Ben X

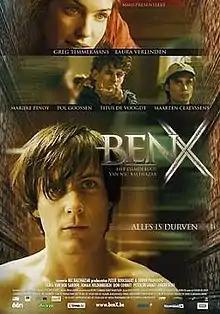
Theatrical release poster

Ben X is a 2007 Belgian-Dutch psychological thriller film based on the novel "Nothing Was All He Said (Dutch: Niets Was Alles Wat Hij Zei)" by the film's director Nic Balthazar. It stars Greg Timmermans as a teenager with Asperger syndrome who finds solace in the MMORPG "ArchLord" as a result of severe bullying. The film's title is a reference to the leet version of the Dutch phrase "(ik) ben niks", meaning "(I) am nothing". The novel itself was inspired by the true story of a boy with autism who committed suicide because of bullying.